Audomarois

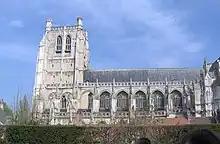
Saint-Omer Cathedral.

Geological resources have enabled the development of long-established activities: cement works, lime kilns, peat extraction in the marshes, clay extraction for tile-making.